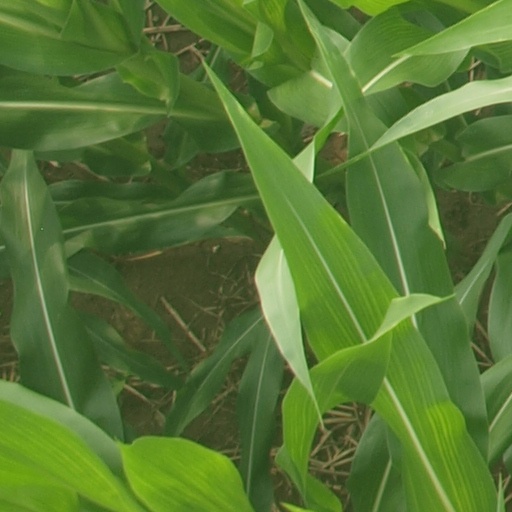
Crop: maize; corn